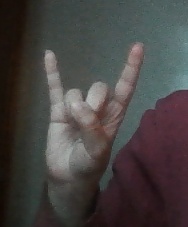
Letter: la